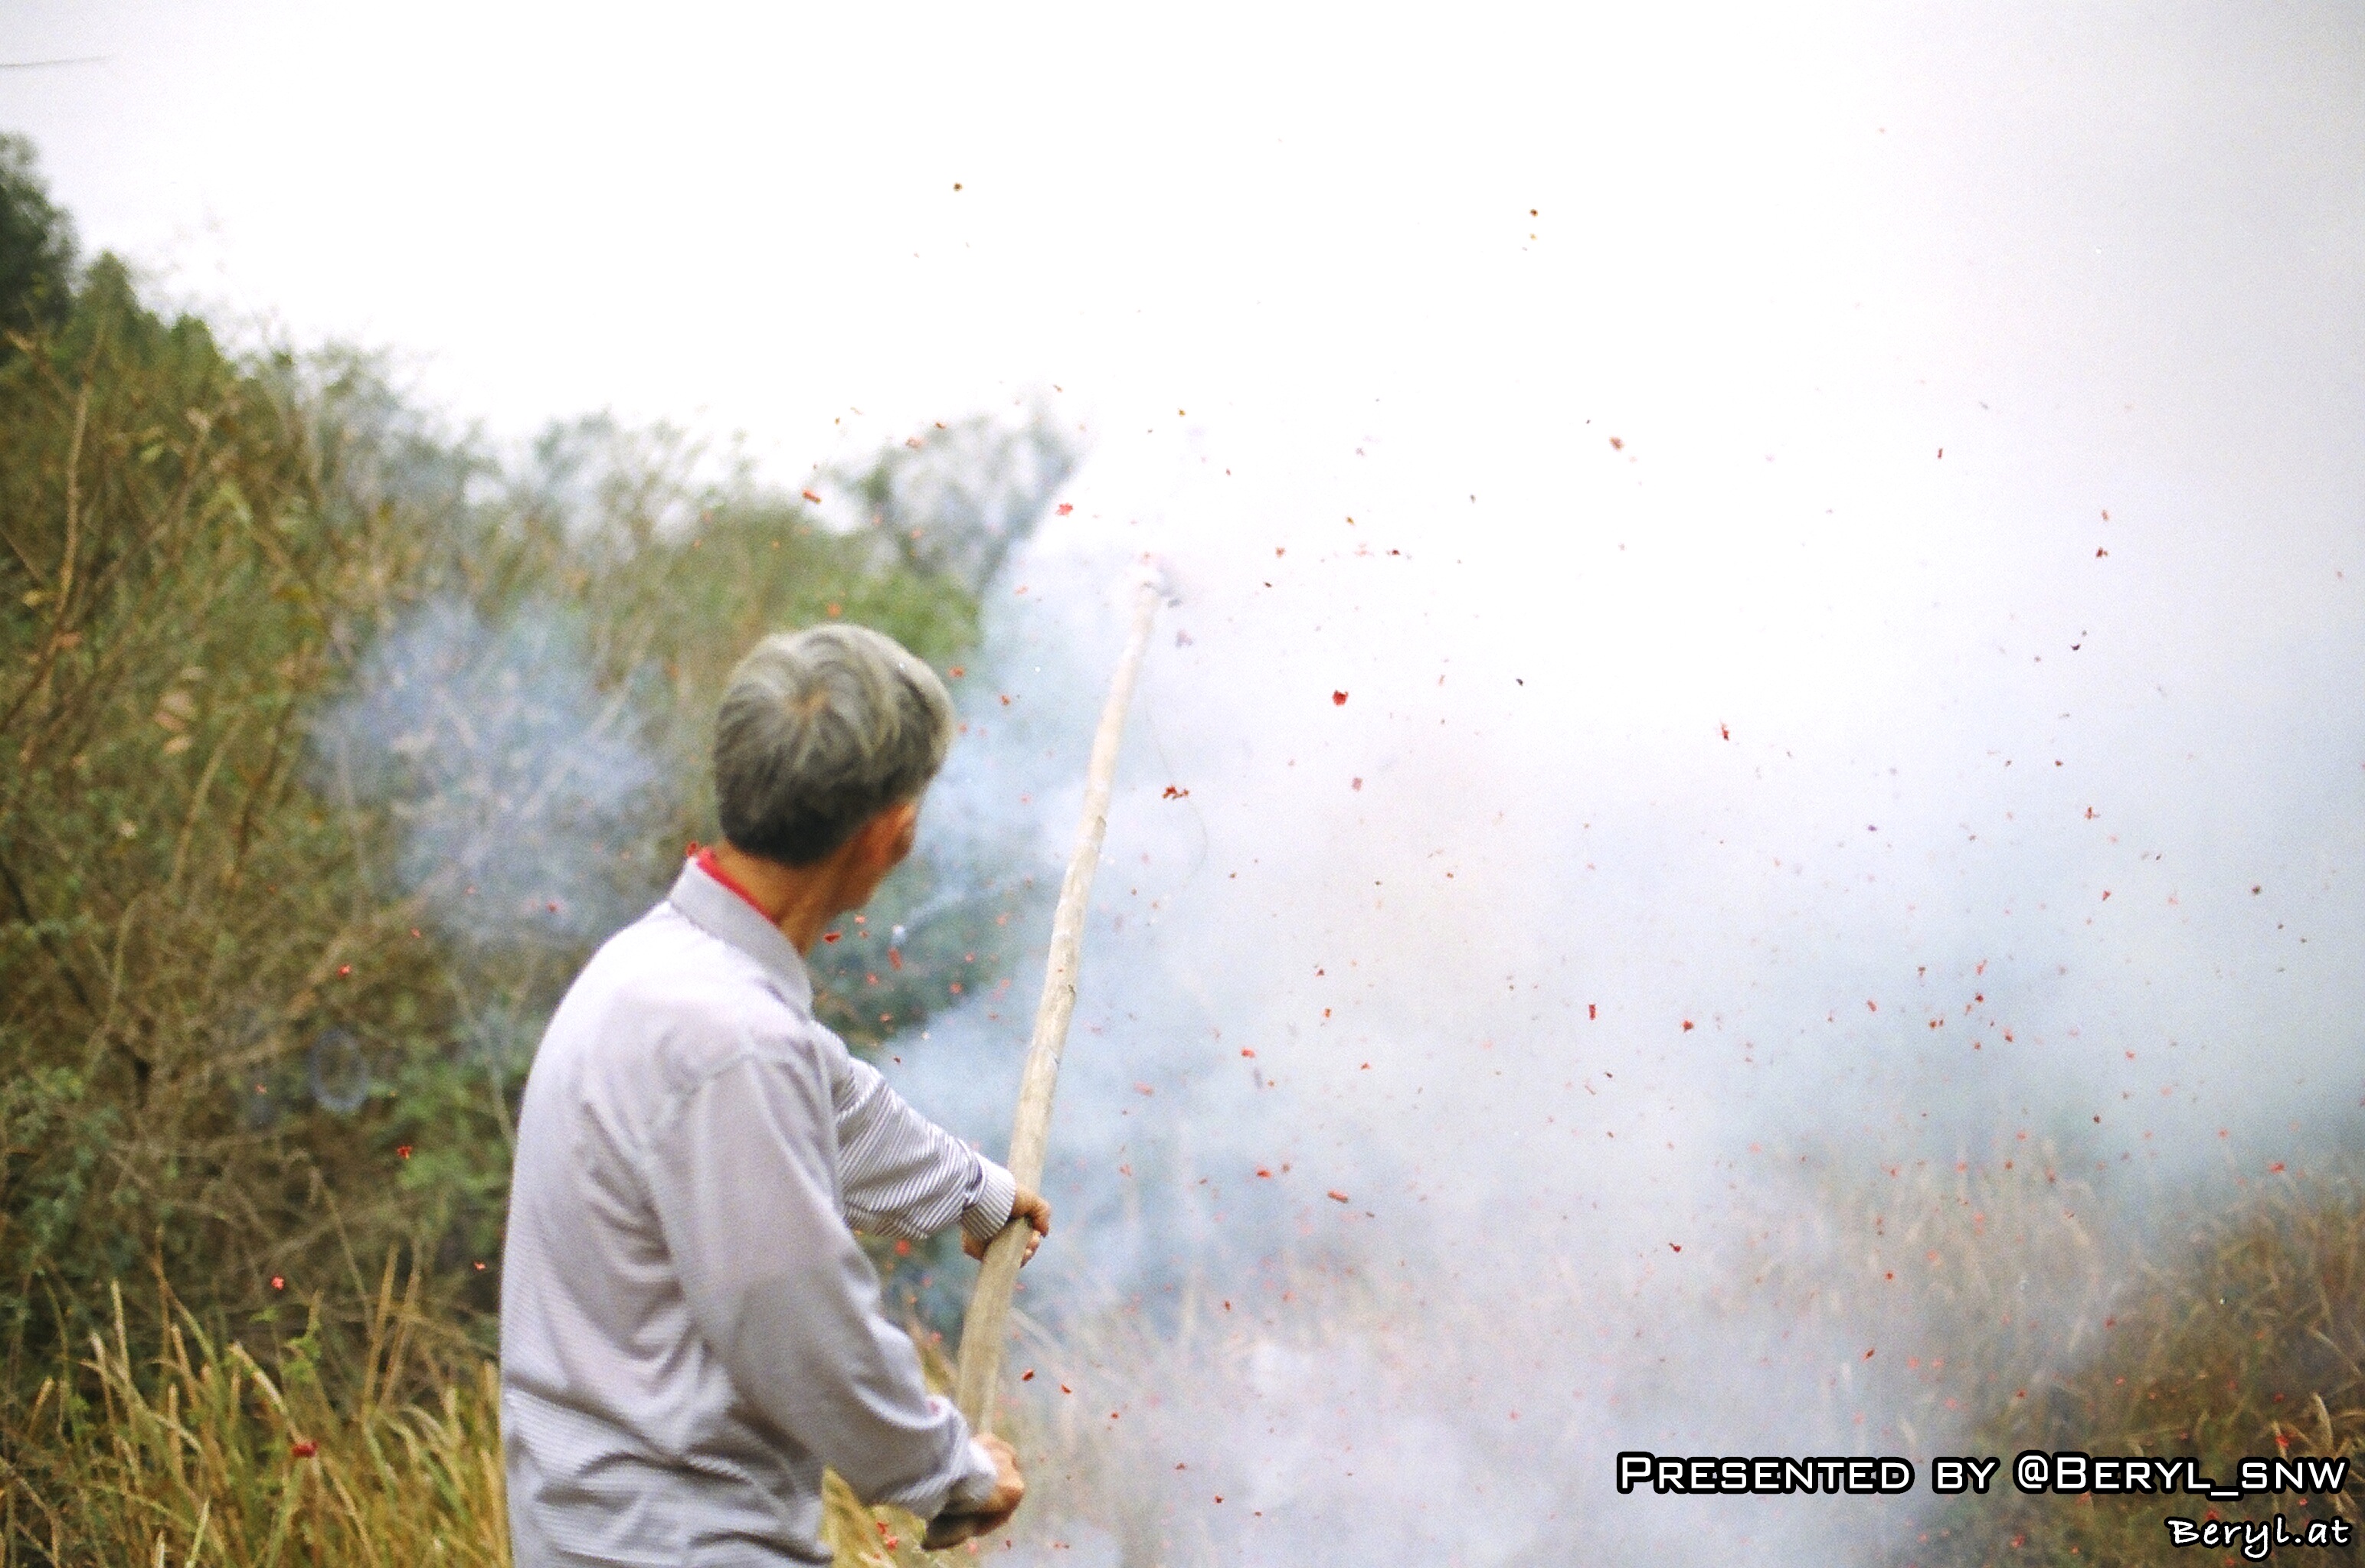
tree, water, grass, people, sky, girl, sun, flower, dawn, film, recreation, fun, kodak, grass family